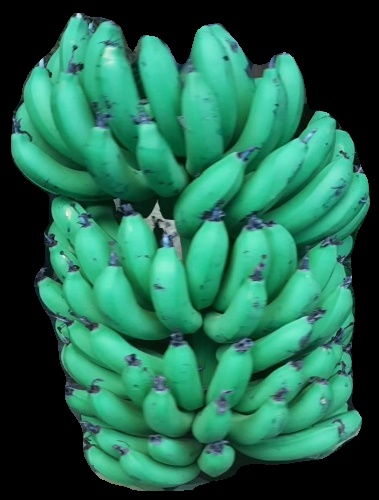
Variety: pachbale
Grade: grade1